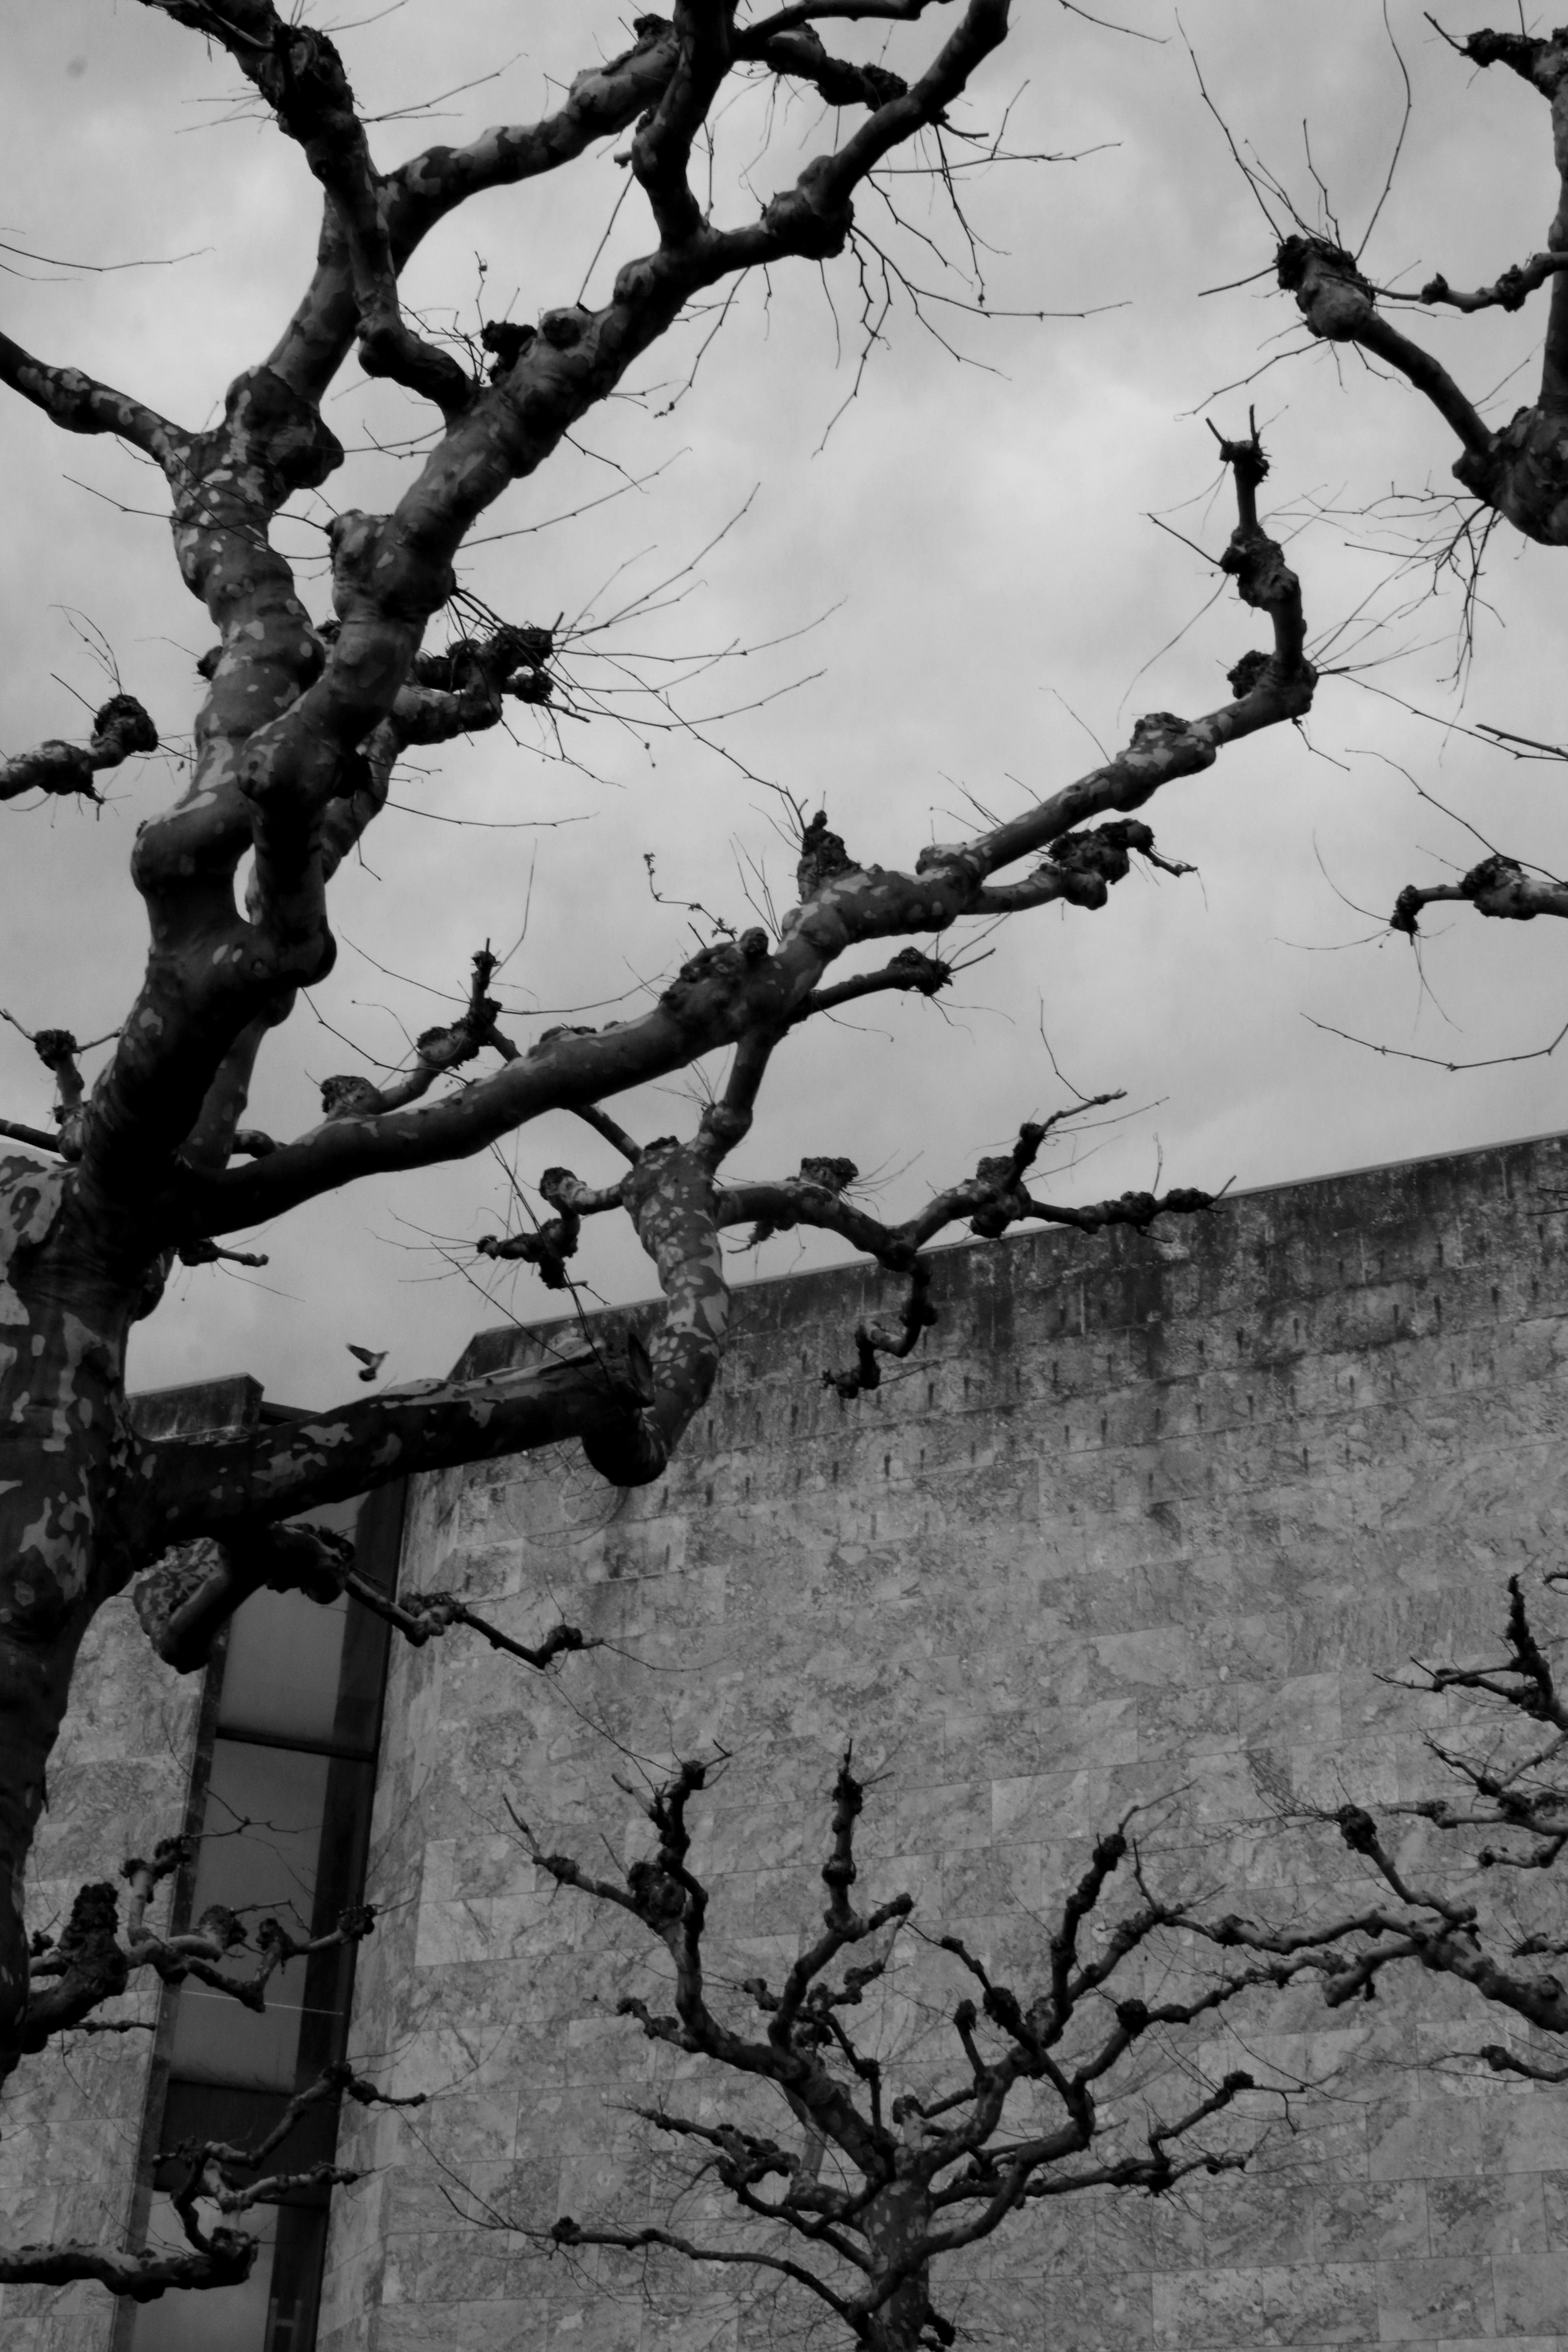
tree, nature, branch, snow, winter, black and white, plant, white, photography, leaf, flower, spring, black, monochrome, season, bw, blackandwhite, blackwhite, alemania, allemagne, sw, schwarzweiss, schwarzweis, germania, schwarzweissfotografie, schwarzweisfotografie, mainz, rhein, monochrome photography, woody plant